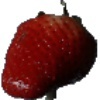
Label: Strawberry 1